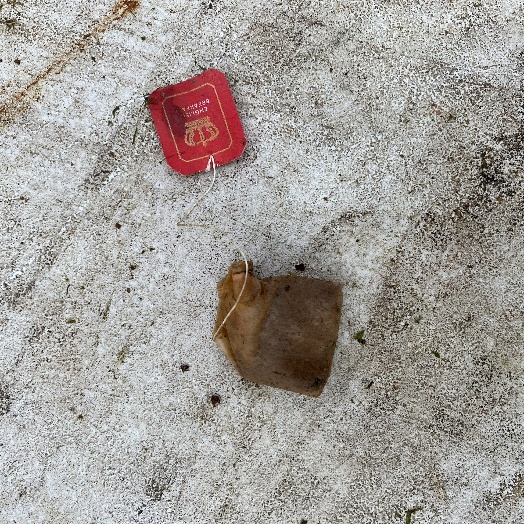
Label: Food Organics